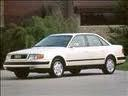
Car model: 1994 Audi 100 Sedan